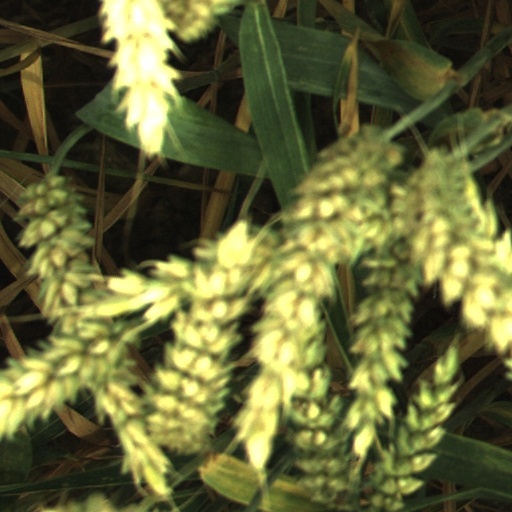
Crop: wheat